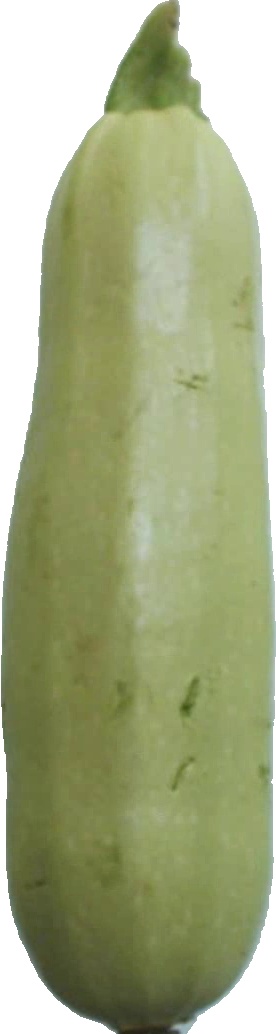
Label: zucchini_1